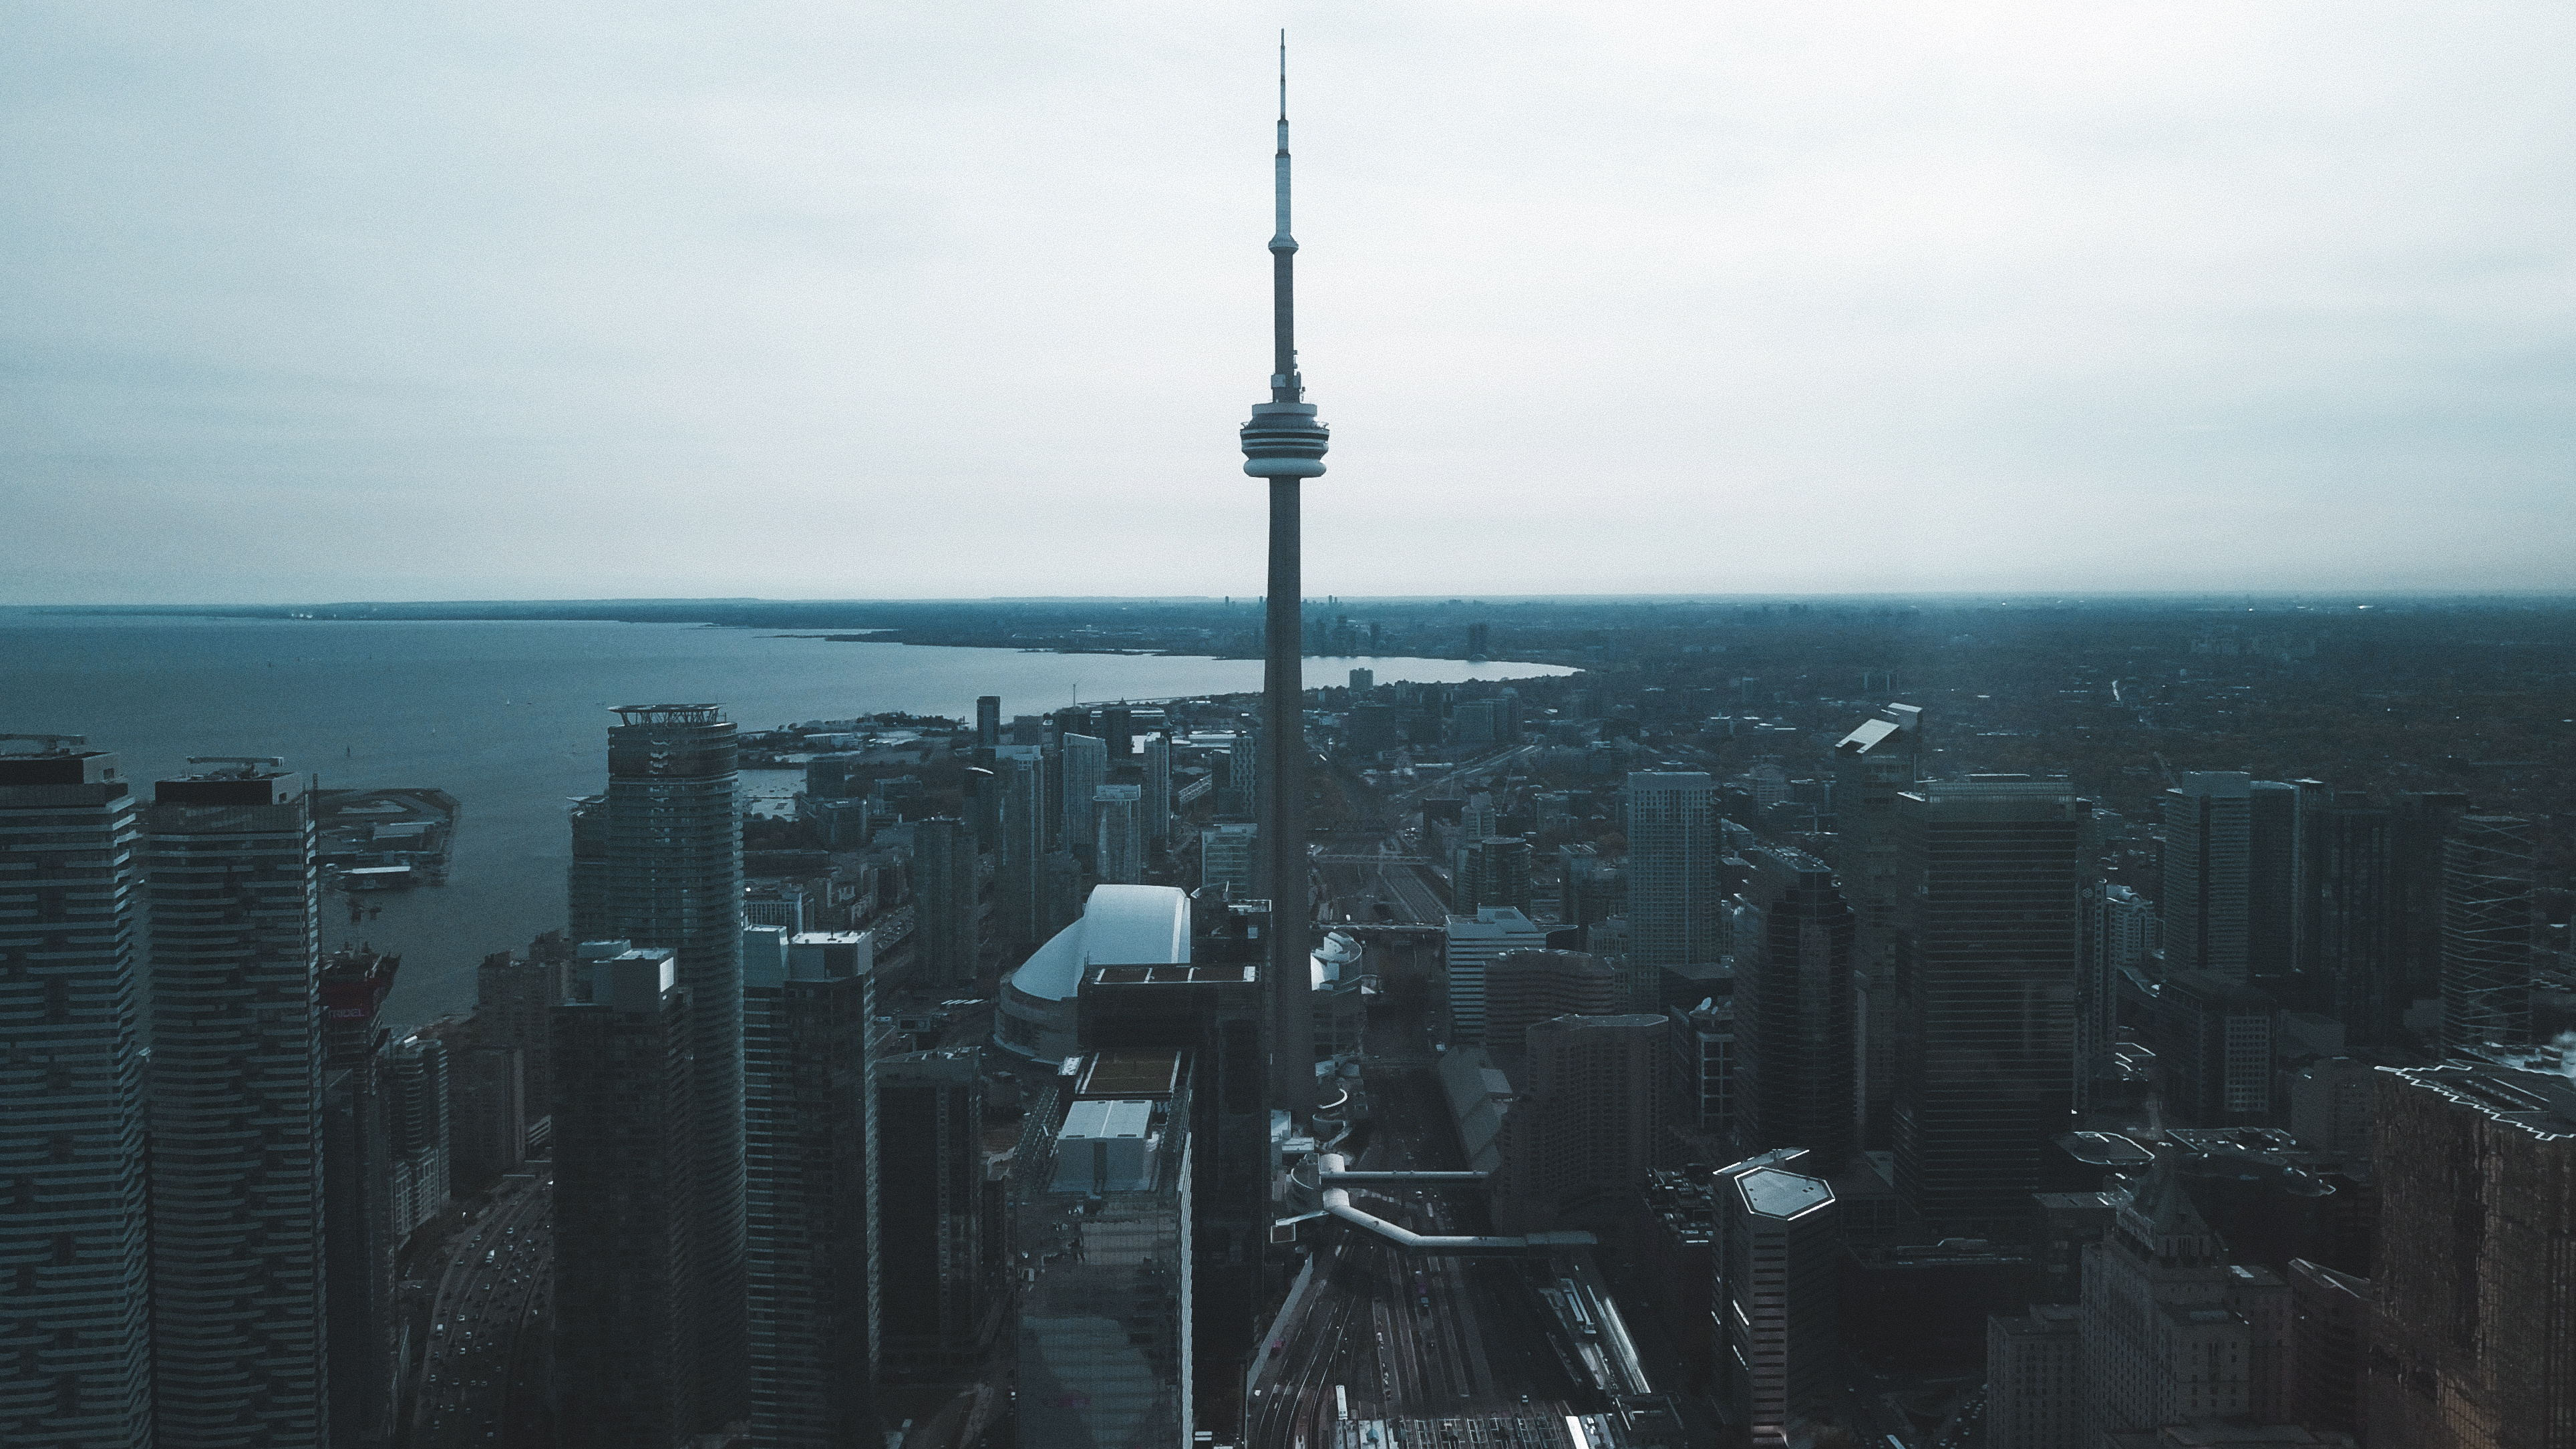
horizon, sky, skyline, city, skyscraper, cityscape, downtown, dusk, evening, tower, haze, landmark, tower block, spire, metropolis, urban area, atmospheric phenomenon, human settlement, atmosphere of earth, metropolitan area